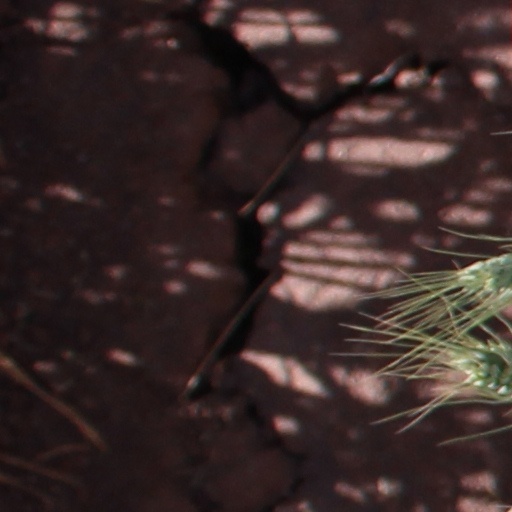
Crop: wheat